Answer in natural language. How many Chairs are visible in the scene? Choose between the following options: 5, 4, 3, 7 or 6
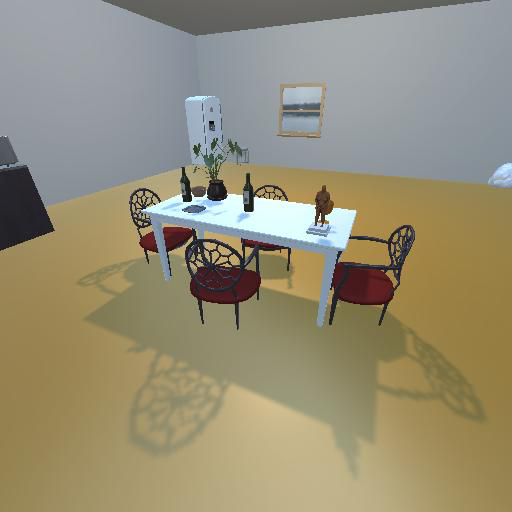
<answer>4</answer>